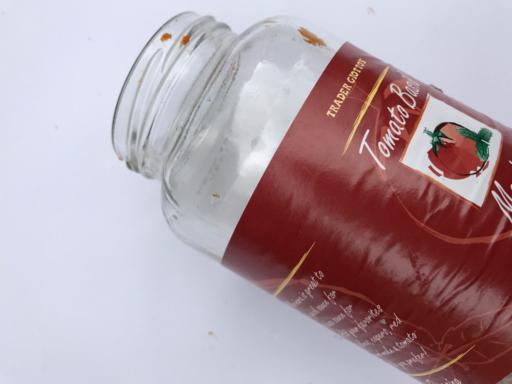
Label: glass